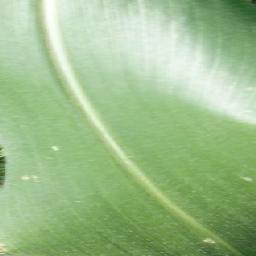
Label: Corn_(Maize)___Healthy